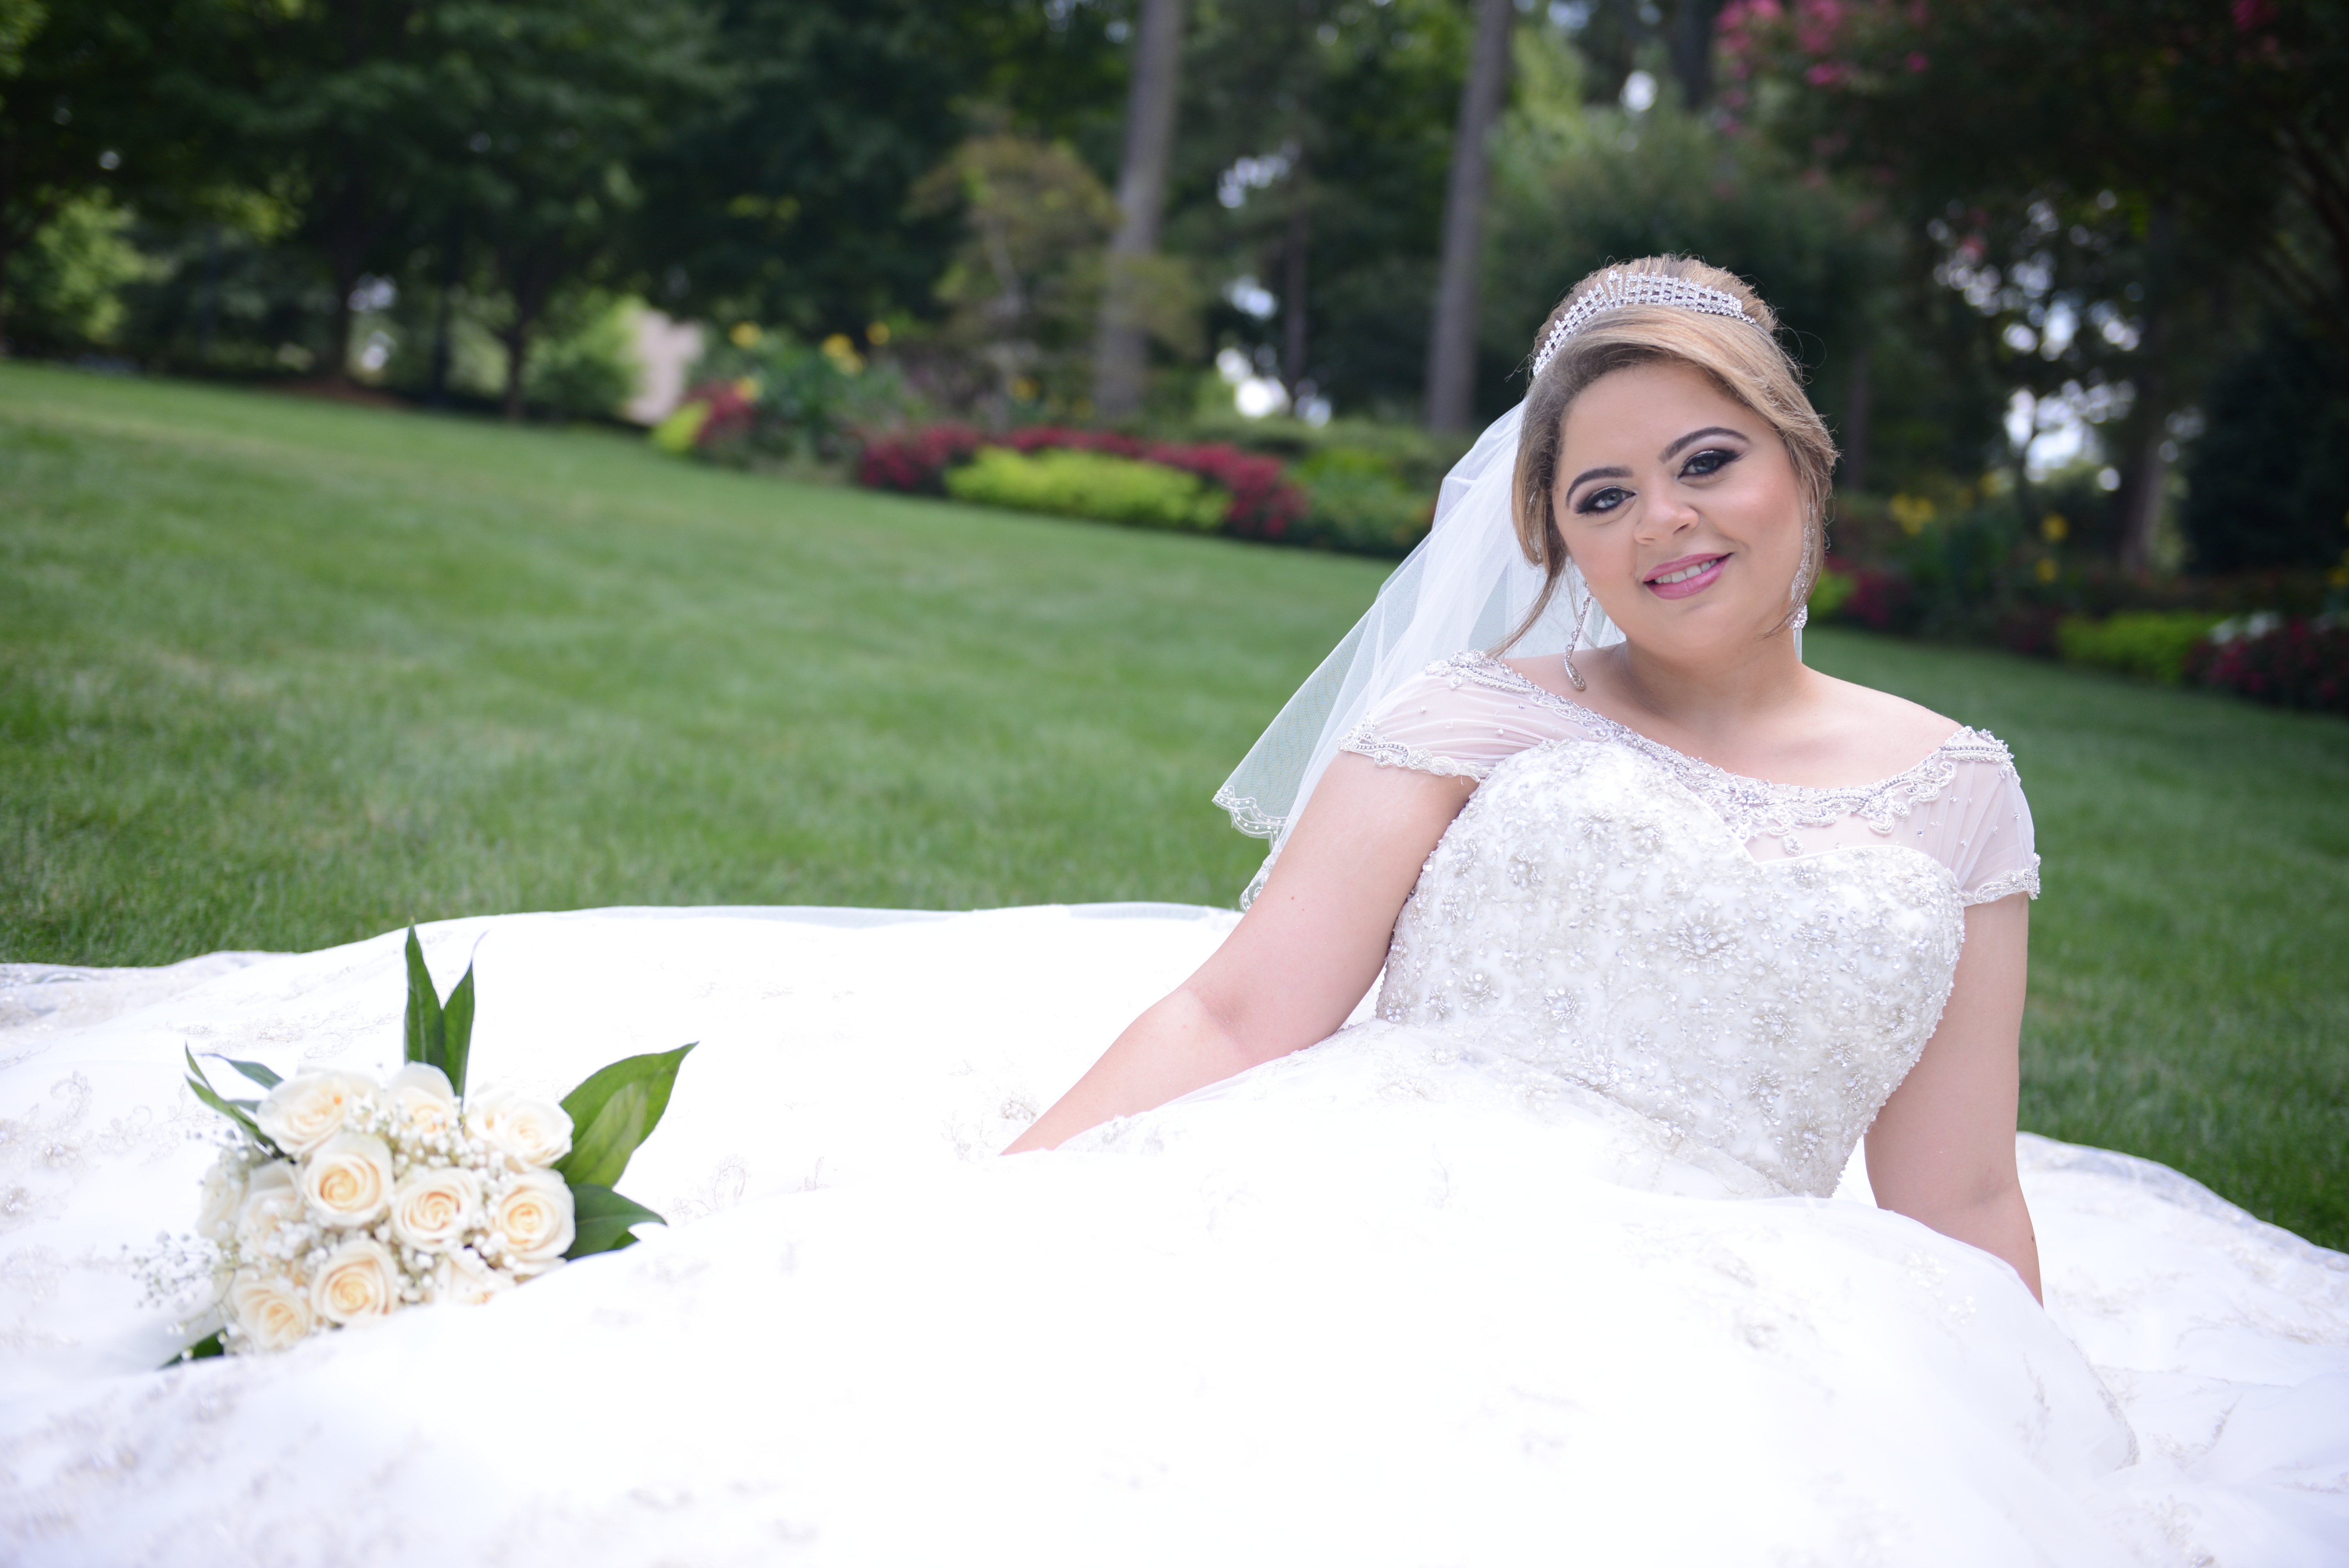
woman, photography, wedding, wedding dress, bride, groom, ceremony, dress, photograph, gown, gorgeous, veil, marry, bridal clothing